The Black Pirates

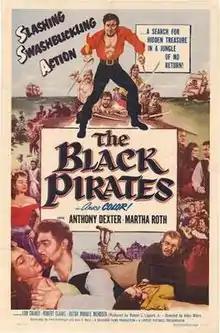

The Black Pirates is a 1954 adventure film made by Salvador Films Corp. about a band of pirates scouring a small Central American town for a buried treasure. It was directed by Allen H. Miner and produced from a screenplay by Fred Freiberger and Al C. Ward based on the story by Johnston McCulley.